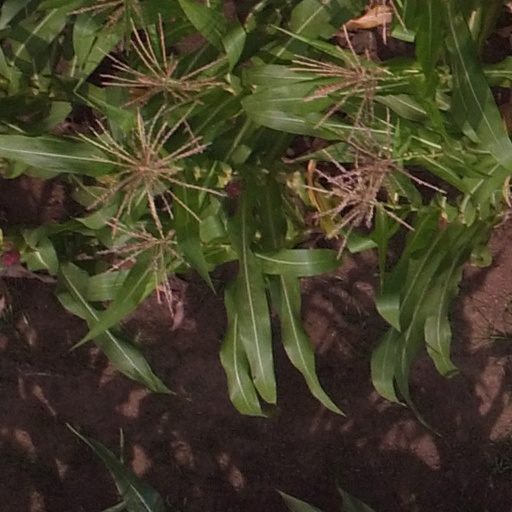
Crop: maize; corn